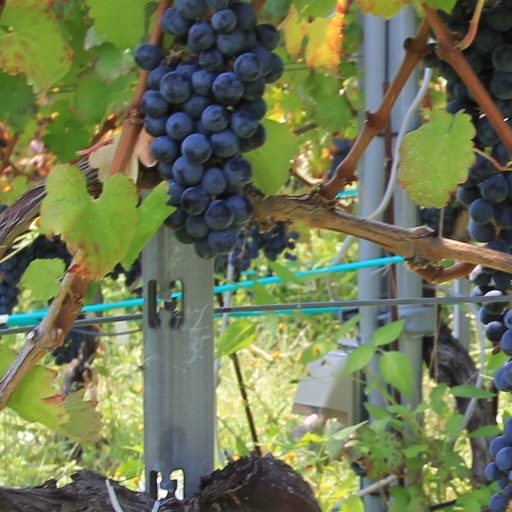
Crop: grape